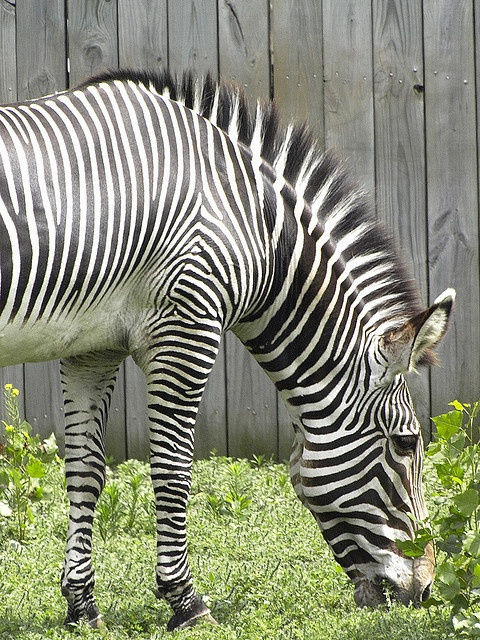
A striped giraffe is grazing in the grass.
A zebra grazes on grasses by a wooden fence.
a zebra grazes on some vegetation next to a fence
A zebra is shown grazing on the grass by a fence.
A zebra grazing grass with a wooden fence behind it